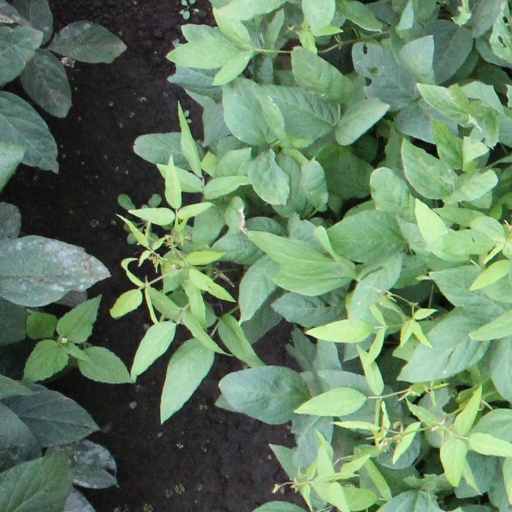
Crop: soybean